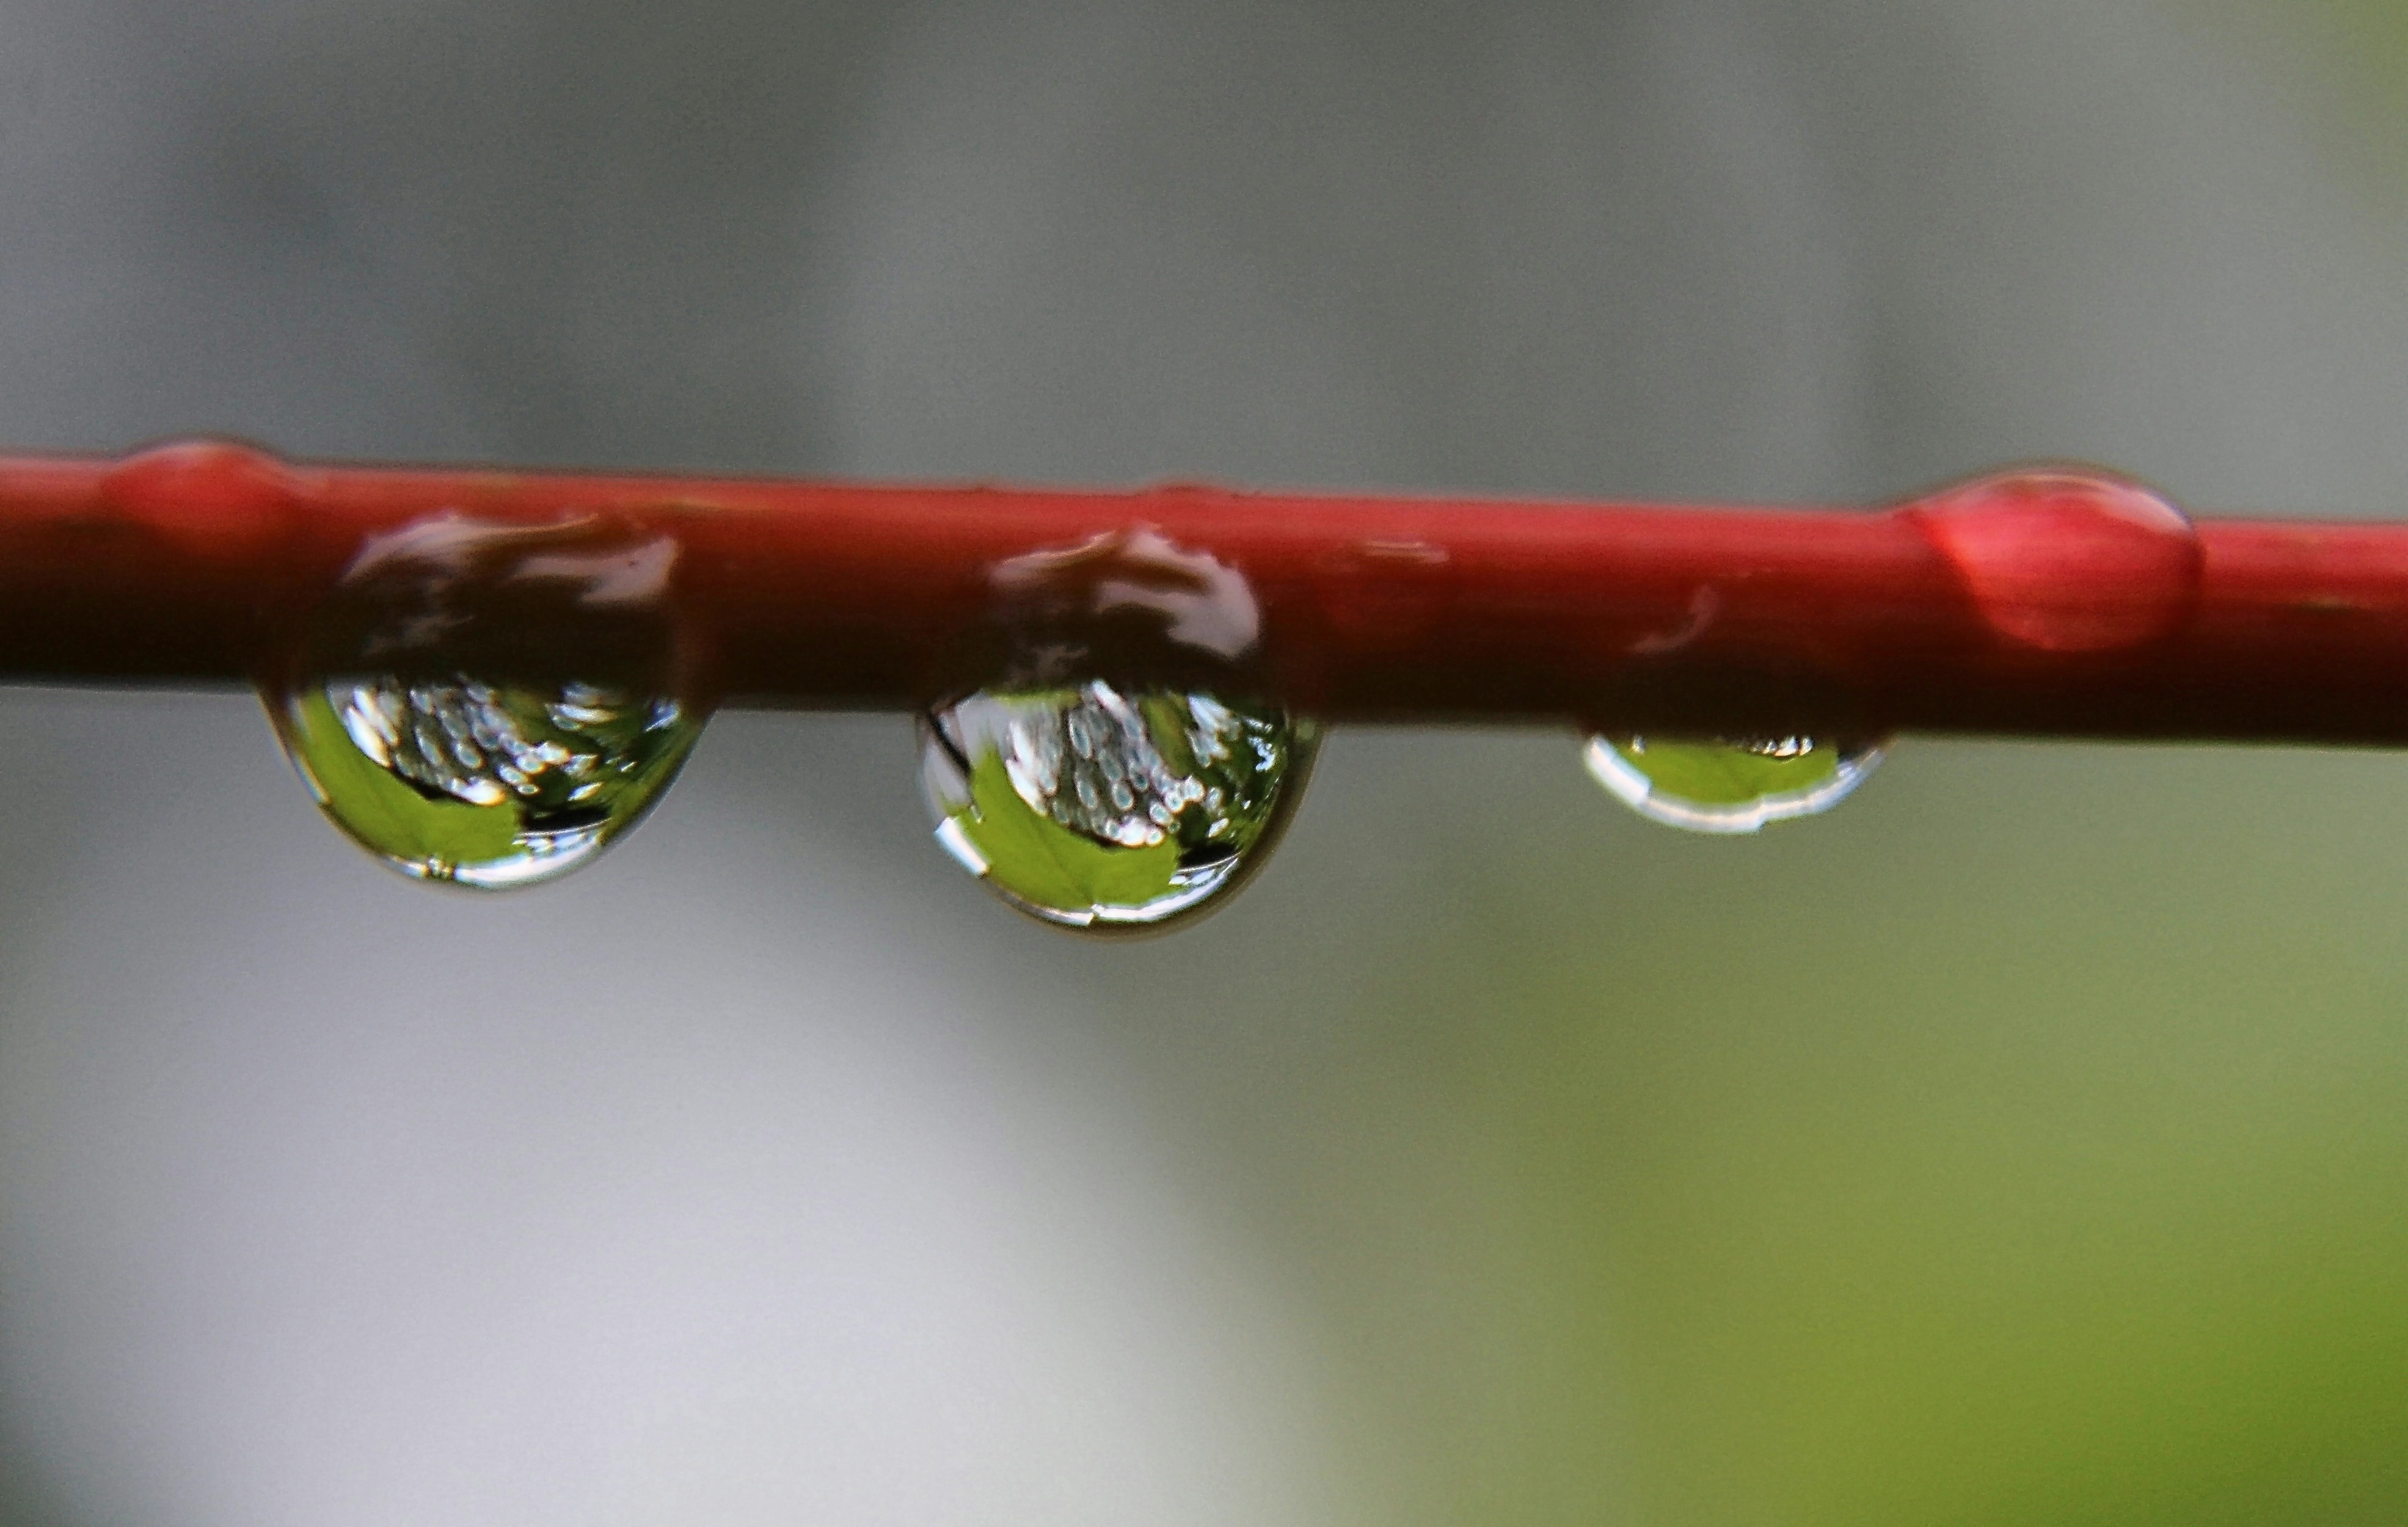
branch, dew, flower, raindrop, green, reflection, red, close, drip, droplets, drop of water, macro photography